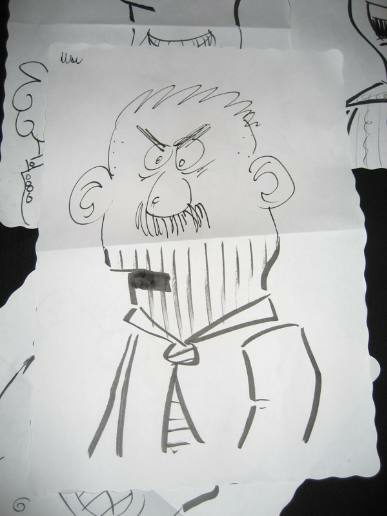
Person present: No